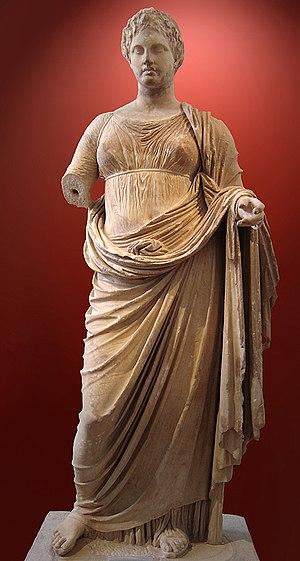
Statue de la déesse Thémis, en marbre pentélique, trouvée à Rhamnonte en Attique, dans le petit temple de Némésis. La déesse porte un chiton court, un himation richement drapé et des sandales. La tête et le bras droit sont réalisés séparément. Thémis, fille d'Ouranos et Gaia était la déesse de la justice, et à Rhamnonte, elle était vénérée dans le même temple que Némésis. D'après l'inscription sur la base, la statue est l'œuvre de Chairestratos de Rhamnonte, et fut dédiée à Thémis par Mégaclès. Vers 300 a. C. Musée archéologique national, Athènes, n°231.
Le musée national archéologique d’Athènes est le principal musée archéologique de Grèce. Il dépend directement du Directorat général des antiquités rattaché au ministère grec de la Culture. Il est dirigé par Georgios Kakavas. Il possède l’une des plus vastes collections d’antiquités grecques au monde. Il abrite plus de 20 000 objets datant de la préhistoire à la fin de l'Antiquité venus de l'ensemble de la Grèce.
La Thémis de Rhamnonte est une statue hellénistique datée de -300 environ, en marbre, découverte en 1890 à Rhamnonte, dans le petit temple de Némésis. Elle est identifiée comme Thémis, déesse de la justice, fille d'Ouranos et de Gaïa.
Dans la mythologie grecque, Thémis, fille d'Ouranos et de Gaïa, est une des Titanides.